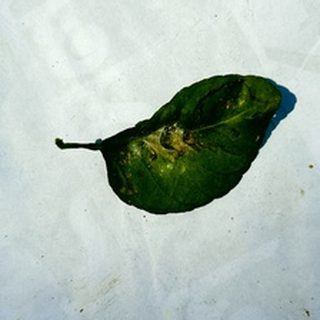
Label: lemon_spider_mites